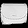
Label: Bag